562nd Flying Training Squadron

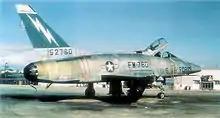
F-100 of the 562nd Tac Fighter Squadron

The squadron assembled at RAF Knettishall, its combat station, and flew its first combat mission on 17 July, when it attacked an aircraft factory in Amsterdam. The squadron primarily engaged in the strategic bombing campaign against Germany, attacking industrial sites, oil refineries and storage facilities, communications centers and naval targets on the European Continent.